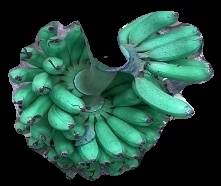
Variety: rasbale
Grade: grade1